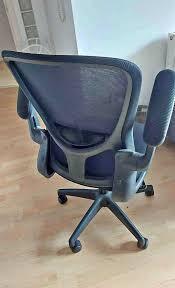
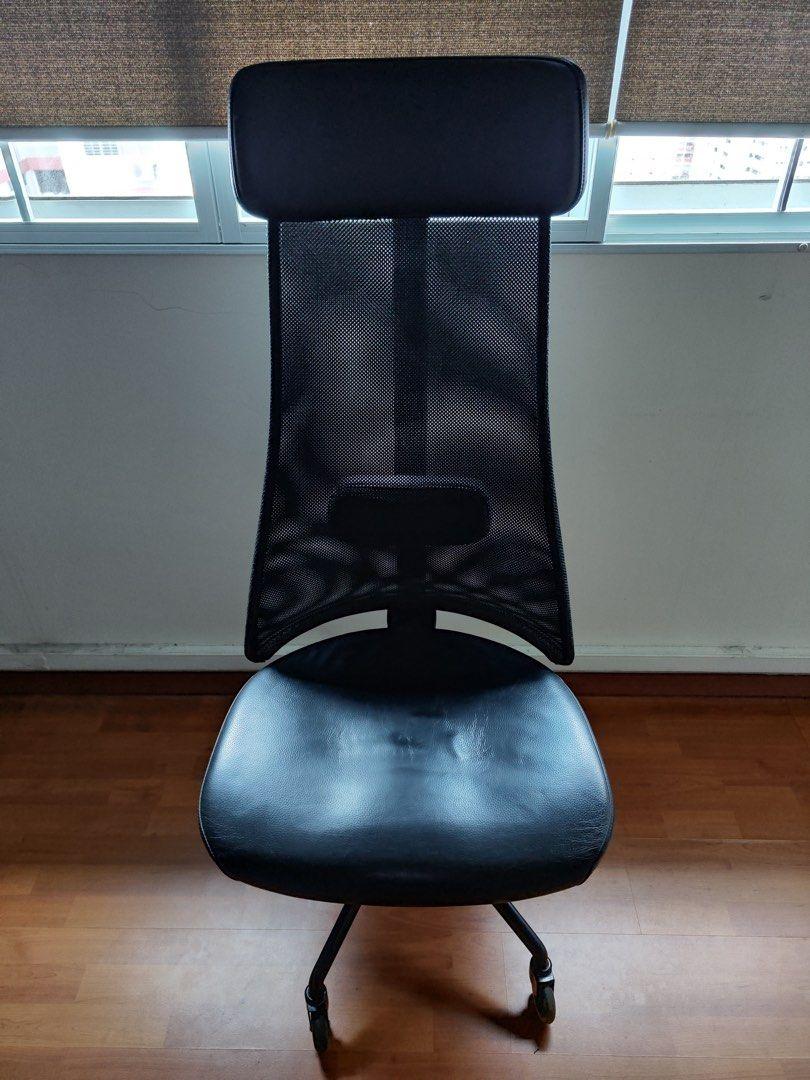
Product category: items_chair
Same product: no